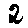
Label: 2